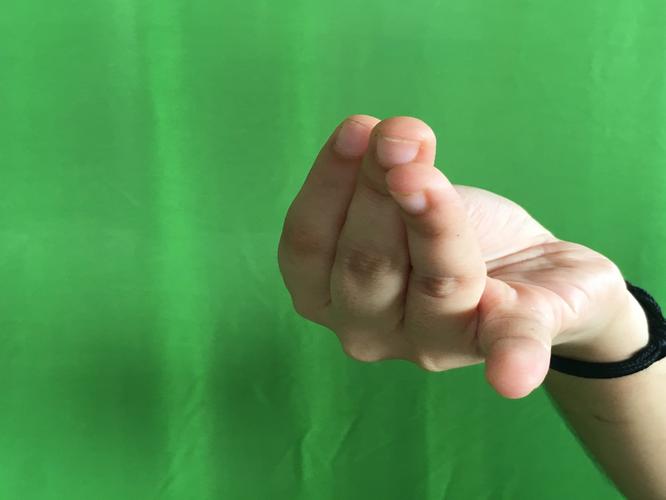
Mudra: Chaturam
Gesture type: single_hand